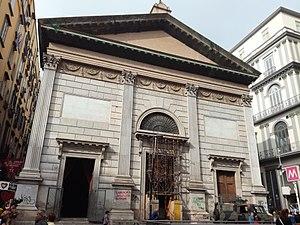
L'église Santa Maria delle Grazie a Toledo est une église du centre historique de Naples, située via Toledo, dans les Quartiers Espagnols. Elle est dédiée à Notre-Dame des Grâces.